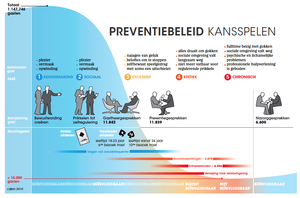
Prévention de la compulsion et de l'addiction au jeu, par ""Holland Casino"" (Infographie présentant les phases et la prévention)
Le jeu pathologique est une forte addiction compulsive aux jeux et paris malgré les conséquences négatives ou le désir d'arrêter. De sévères problèmes de jeux peuvent être diagnostiqués en tant que jeu pathologique clinique si le joueur rencontre certains critères. Ce trouble est reconnu en tant que trouble des habitudes et des impulsions par l'Association Américaine de Psychiatrie.
Holland Casino désigne une fondation néerlandaise chargée d'exploiter les jeux de casino aux Pays-Bas, et disposant du monopole légal sur les jeux aux Pays-Bas. La fondation gère quatorze casinos dans ce pays.